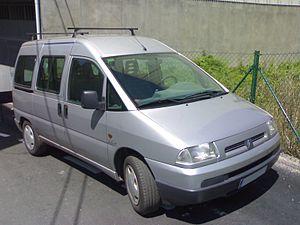
Le Peugeot Expert et le Citroën Jumpy sont produits, comme leur jumeau italien Fiat Scudo, à l'usine SEVEL nord à partir de 1995. Le Jumpy a été couronné International Van of the Year 1995 par la presse européenne. Comme leur jumeau Scudo, ils ont été restylés en 2004.